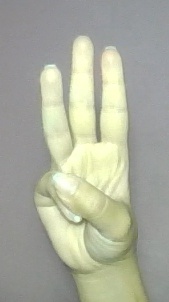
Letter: thaa